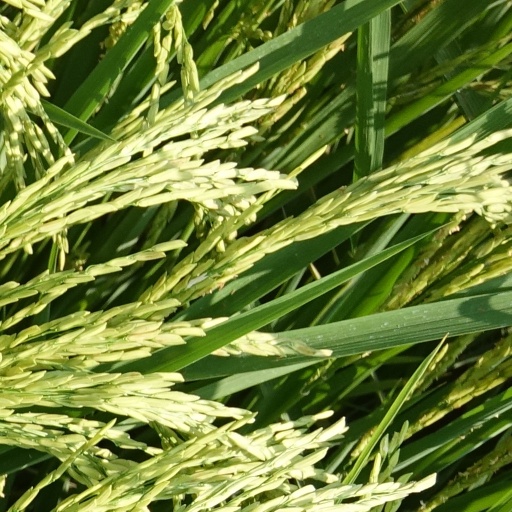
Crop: rice